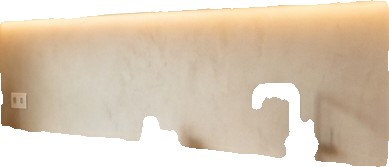
Surface category: wall